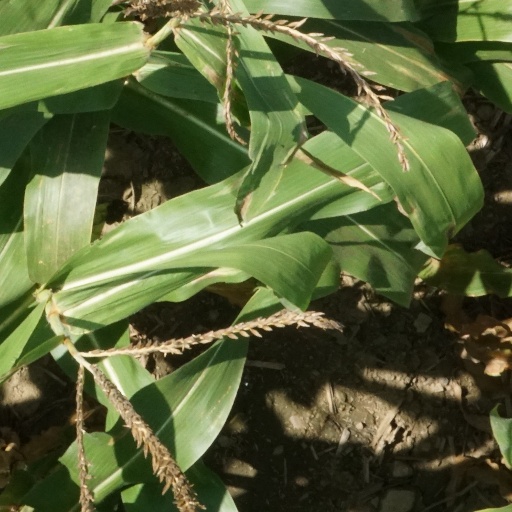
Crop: maize; corn